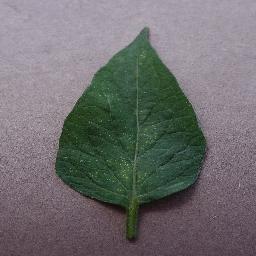
Label: Tomato___Spider_mites Two-spotted_spider_mite